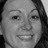
Emotion: happy